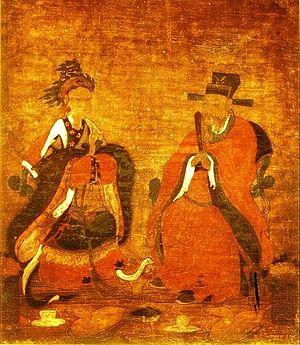
La Corée sous les Yuan traite de la domination de la péninsule coréenne par l'empire Mongol entre 1231 et 1356 au bout de 30 ans de résistance. A la suite des invasions mongoles de la Corée et de la capitulation de la dynastie coréenne de Goryeo au XIIIᵉ siècle, le royaume est devenu un vassal de l'empire et un de leurs alliés par obligation pendant plus de 100 ans. La dynastie de Goryeo a pu rester au pouvoir mais des membres de la famille royale ont été emmenés en Mongolie, y ont grandi et ont généralement épousé des membres de la maison impériale des Yuan. En conséquence, les princes qui sont devenus rois de Koryo étaient effectivement des gendres impériaux, à commencer par Chungnyol qui épouse une des filles de Kubilai Khan en 1274. La mainmise Yuan s'est desserrée dans les années 1350 lorsque la puissance de la dynastie a commencé à s'effriter dans son ensemble et que le roi Kongmin de Koryo a entrepris de repousser les garnisons mongoles à l'occasion de la révolte des Turbans rouges en Chine.
Choi Young est un général de Koryo. Son premier fait d'armes a été de chasser les pirates japonais qui ravageaient les côtes du Chungcheong. Il tire sa gloire de la répression de la rébellion de Jo Il-shin qui avait voulu renverser le roi Gongmin en 1352. Il a reconquis la province du Hamgyong qui avait passé les 100 années précédentes sous la juridiction de la Chine. Il remporte plusieurs victoires face à la Chine des Yuan ainsi que face à l'armée des Turbans rouges. Il perd la vie lorsque le général Yi Seong-gye mène un coup d'état pour fonder la dynastie Joseon et le condamne à mort en 1388.
Les traces de présence humaine en Corée remontent au Paléolithique. Les premières poteries coréennes connues remontent à 8000 av. J.-C. Selon Samguk Yusa et d'autres documents de l'époque médiévale coréenne, le royaume Période Gojoseon aurait été fondé en 2333 av. J.-C., s'étendant de la péninsule à une large partie de la Mandchourie. Ce royaume fut disloqué en plusieurs États vers le IIIᵉ siècle av. J.-C.